Bodiam Castle

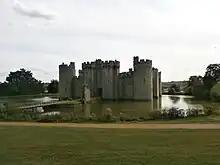
The approach to the castle, intended to increase its aesthetic appeal.

The castle's location was ostensibly chosen to protect England's south coast from raids by the French. A landscape survey by the Royal Commission for Historic Monuments concluded that if this were the case, then Bodiam Castle was unusually sited, as it is far from the medieval coastline.